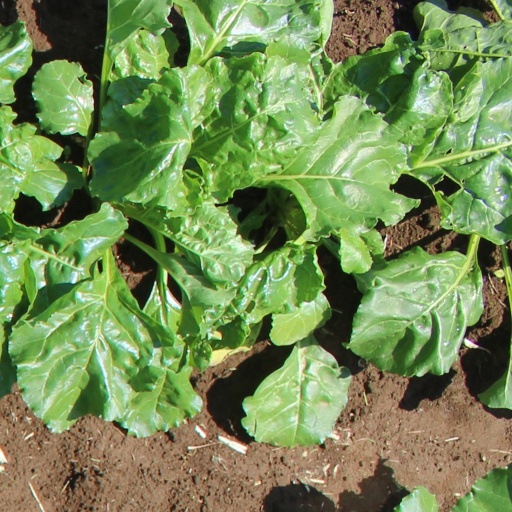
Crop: sugar beet